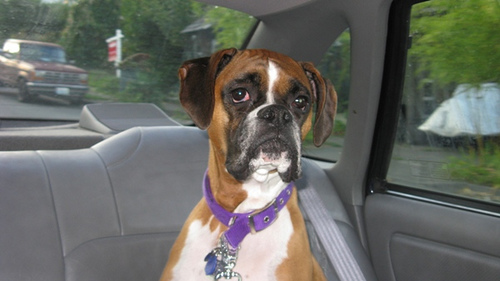
Animal: dog
Breed: boxer